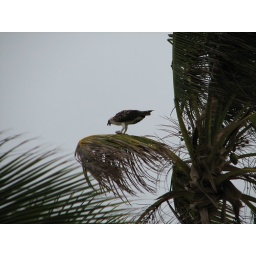
Osprey (Fish Hawk) eating a fish in a palm tree at Xanadu